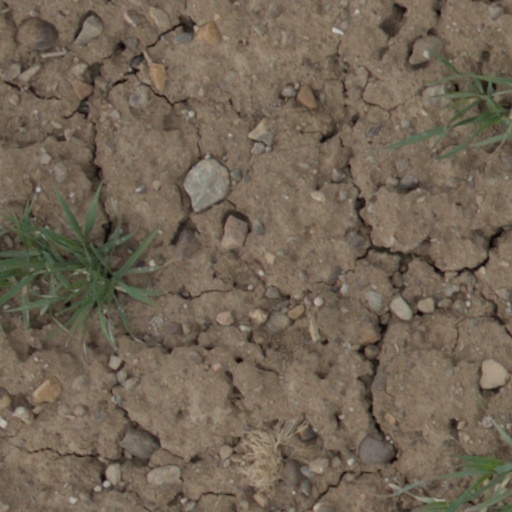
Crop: wheat